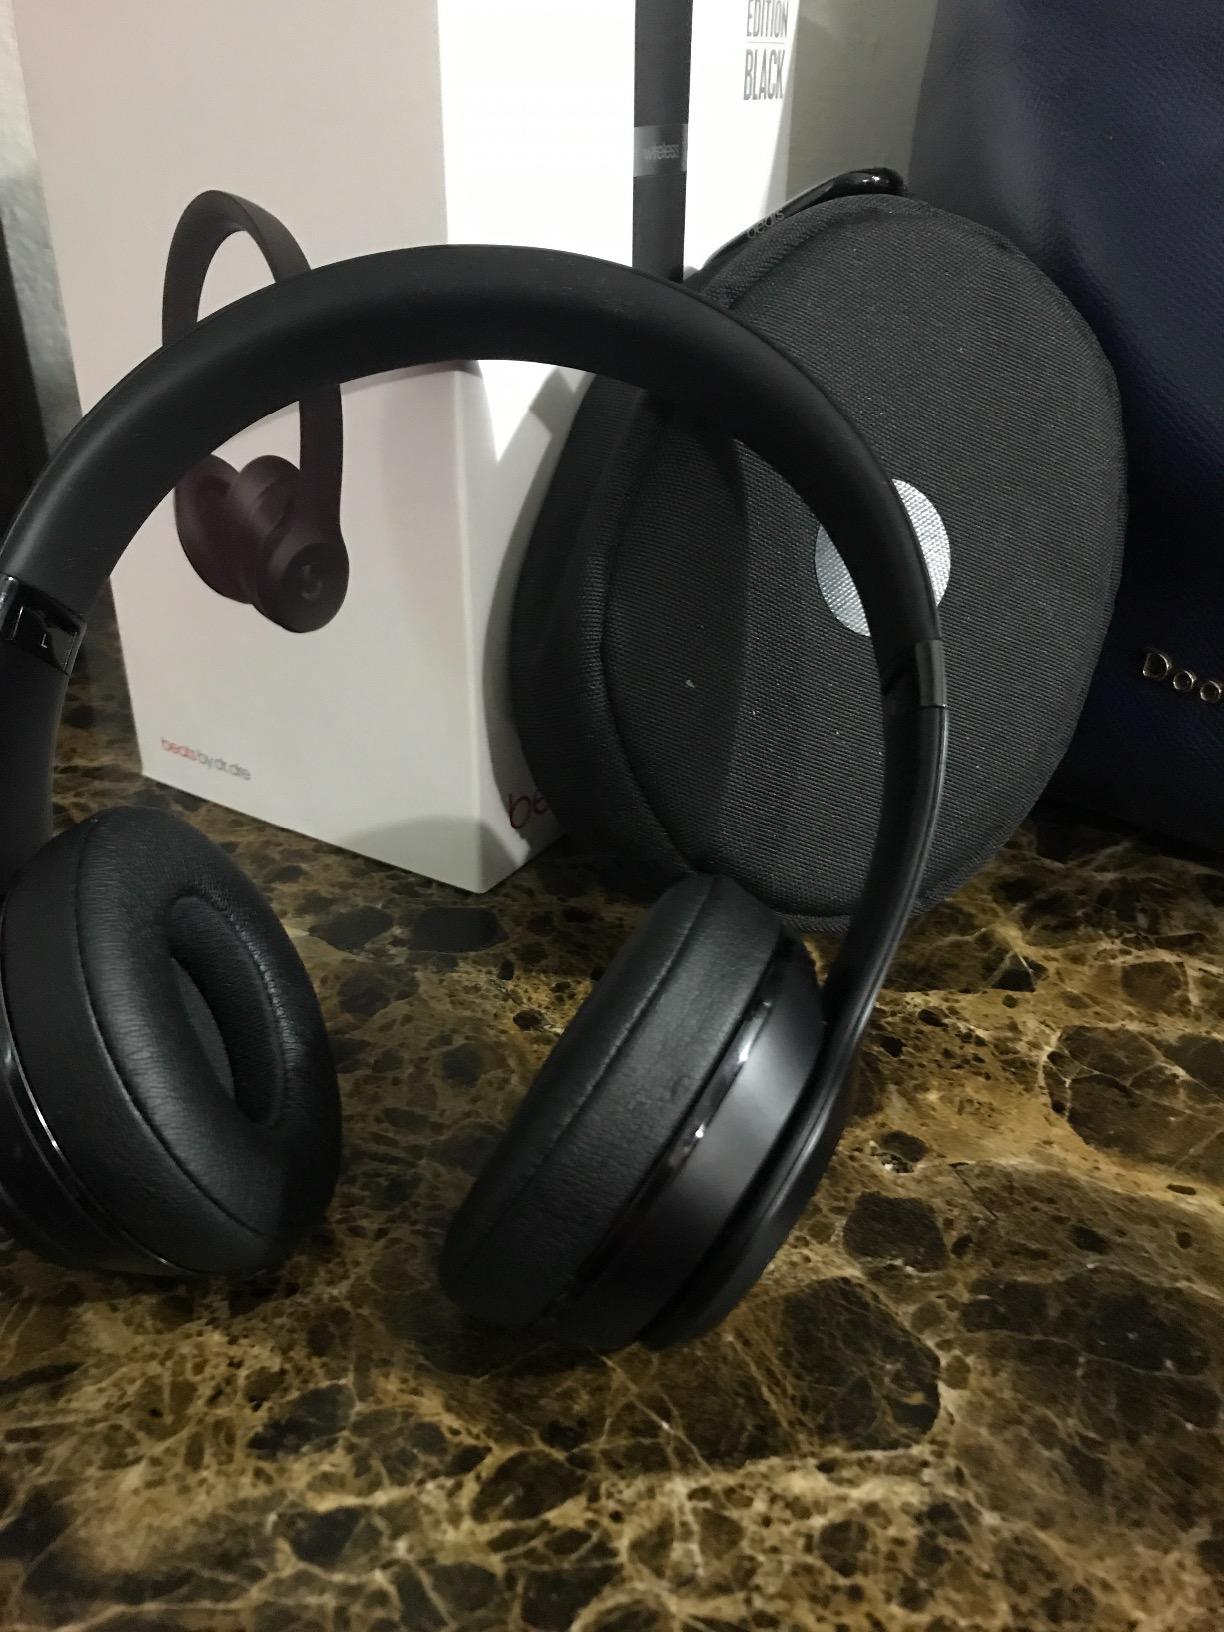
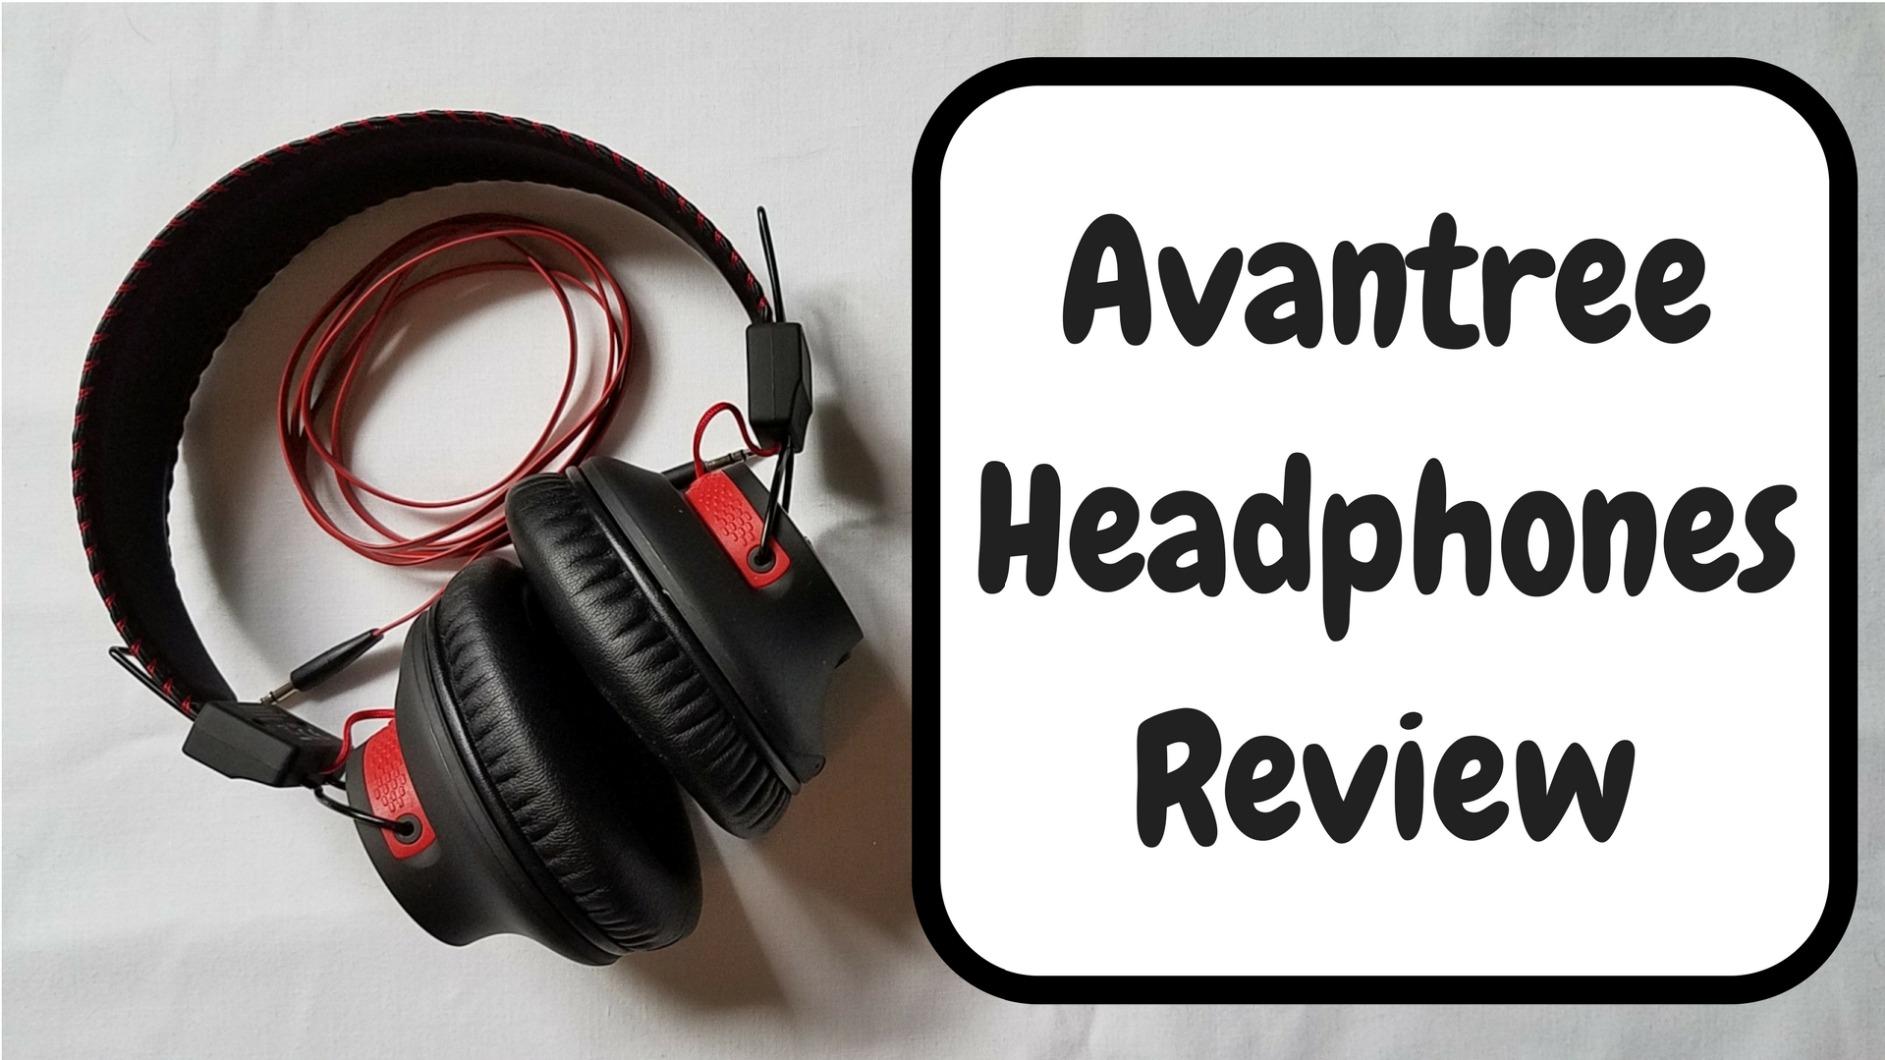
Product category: headphones
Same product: no